Jack Delano

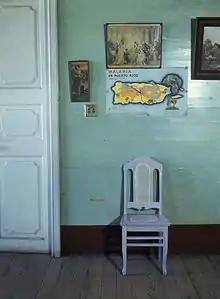
Malaria poster in small hotel, San Juan, Puerto Rico. Jack Delano, December, 1941.

Delano traveled to Puerto Rico in 1941 as a part of the FSA project. He was meant to spend a few days there on his way to the Virgin Islands, but his trip turned in to a few months due to the US declaring war after the Pearl Harbor bombing. This trip had such a profound influence on him that he settled there permanently in 1946. He mentioned being both fascinated and disturbed by the conditions he saw on the island, that he had never seen such intense poverty or met such kind people.